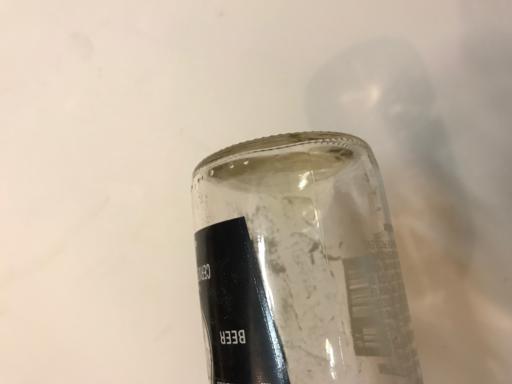
Waste category: glass